Greysteel massacre

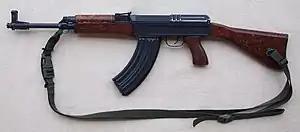
A vz. 58 assault rifle, like that used by Stephen Irwin in the Greysteel massacre.

Just before 10pm on Saturday 30 October, the three gunmen, wearing blue boiler suits and balaclavas, entered the Rising Sun Bar in Greysteel. There were at least 70 people inside attending a Halloween party and at first some believed the men were playing a Halloween prank. Stephen Irwin yelled "trick or treat" as he opened fire with a vz. 58 assault rifle on the packed crowd in the lounge. He kept shooting until the magazine emptied, quickly reloaded, and continued shooting. Geoffrey Deeney opened fire with a 9mm handgun at a fleeing woman, but it jammed after one shot. Torrens Knight, armed with a shotgun, guarded the entrance while the shooting was taking place. There was panic and screaming as people scrambled for cover and women pleaded for mercy. The scene in the Rising Sun was described as "hell-like"; bodies lay everywhere and the lounge and dancefloor were covered with blood and broken glass.